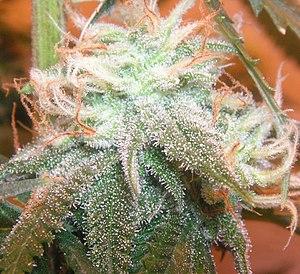
Le cannabis qui se présente sous forme de fleurs, de feuilles, de résine ou d'huile est connu dans le langage populaire sous des dizaines de surnoms plus ou moins imagés comme :
Les effets à long terme du cannabis, en particulier sur la santé mentale, ont été longtemps sujet de débats. En 2019, il est établi que fumer du cannabis augmente très significativement le risque de psychose si la consommation est faite avant quinze ans, ou de façon très régulière, ou d'un cannabis d'une teneur de plus de 10 % de THC.